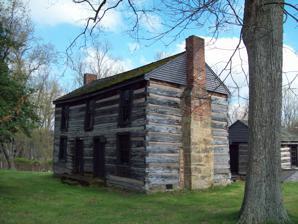
Building: William S. Gilliland Log Cabin and Cemetery
Country: United States of America
Year built: 1847
Historic house in West Virginia, United States United States historic place William S. Gilliland Log Cabin and Cemetery U.S. National Register of Historic Places Gilliland Cabin, April 2009 Show map of West Virginia Show map of the United States Location Louden Heights and Bridge Rd., Charleston, West Virginia Coordinates 38°19′47″N 81°38′48″W / 38.32972°N 81.64667°W / 38.32972; -81.64667 Area 1.5 acres (0.61 ha) Built 1847 Architect Miller Construction Co. MPS South Hills MRA NRHP reference No. 84000407 Added to NRHP October 26, 1984 William S. Gilliland Log Cabin and Cemetery is a historic home and family cemetery located in Charleston, West Virginia .  It was the home and graveyard of one of Charleston's oldest families, the Gillilands.  They built the log cabins and lived there until selling it to the Neale family in 1868. It was listed on the National Register of Historic Places in 1984 as part of the South Hills Multiple Resource Area. References